Charles Danby

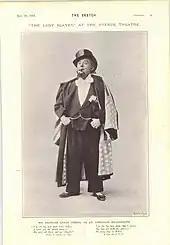
Charles Danby as Roberts in "The Lady Slavey" (1894)

In 1893 he was initiated as a Freemason into The Eccentric Lodge No. 2488.